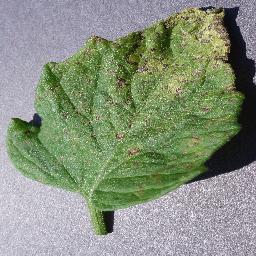
Label: Tomato___Septoria_leaf_spot